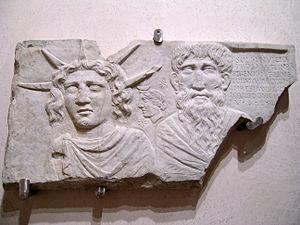
Jupiter Dolichenus, aussi appelé Dolichenus ou encore Dolichène, est un dieu de la Rome antique importé de la région de Gaziantep en Anatolie. Un culte à mystères, de type syncrétique, lui était rendu, en mêlant le Jupiter de la religion romaine et le baalisme de la Commagène.